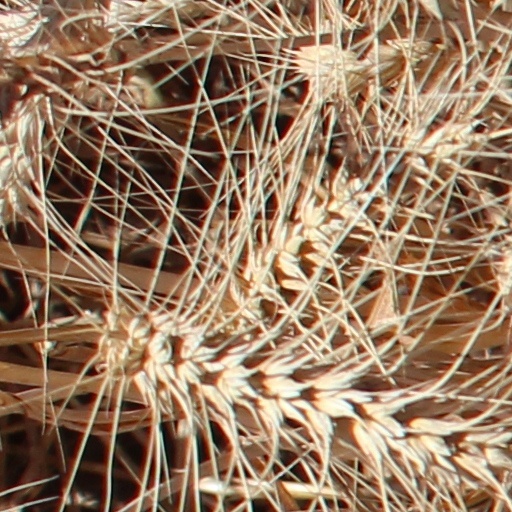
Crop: wheat